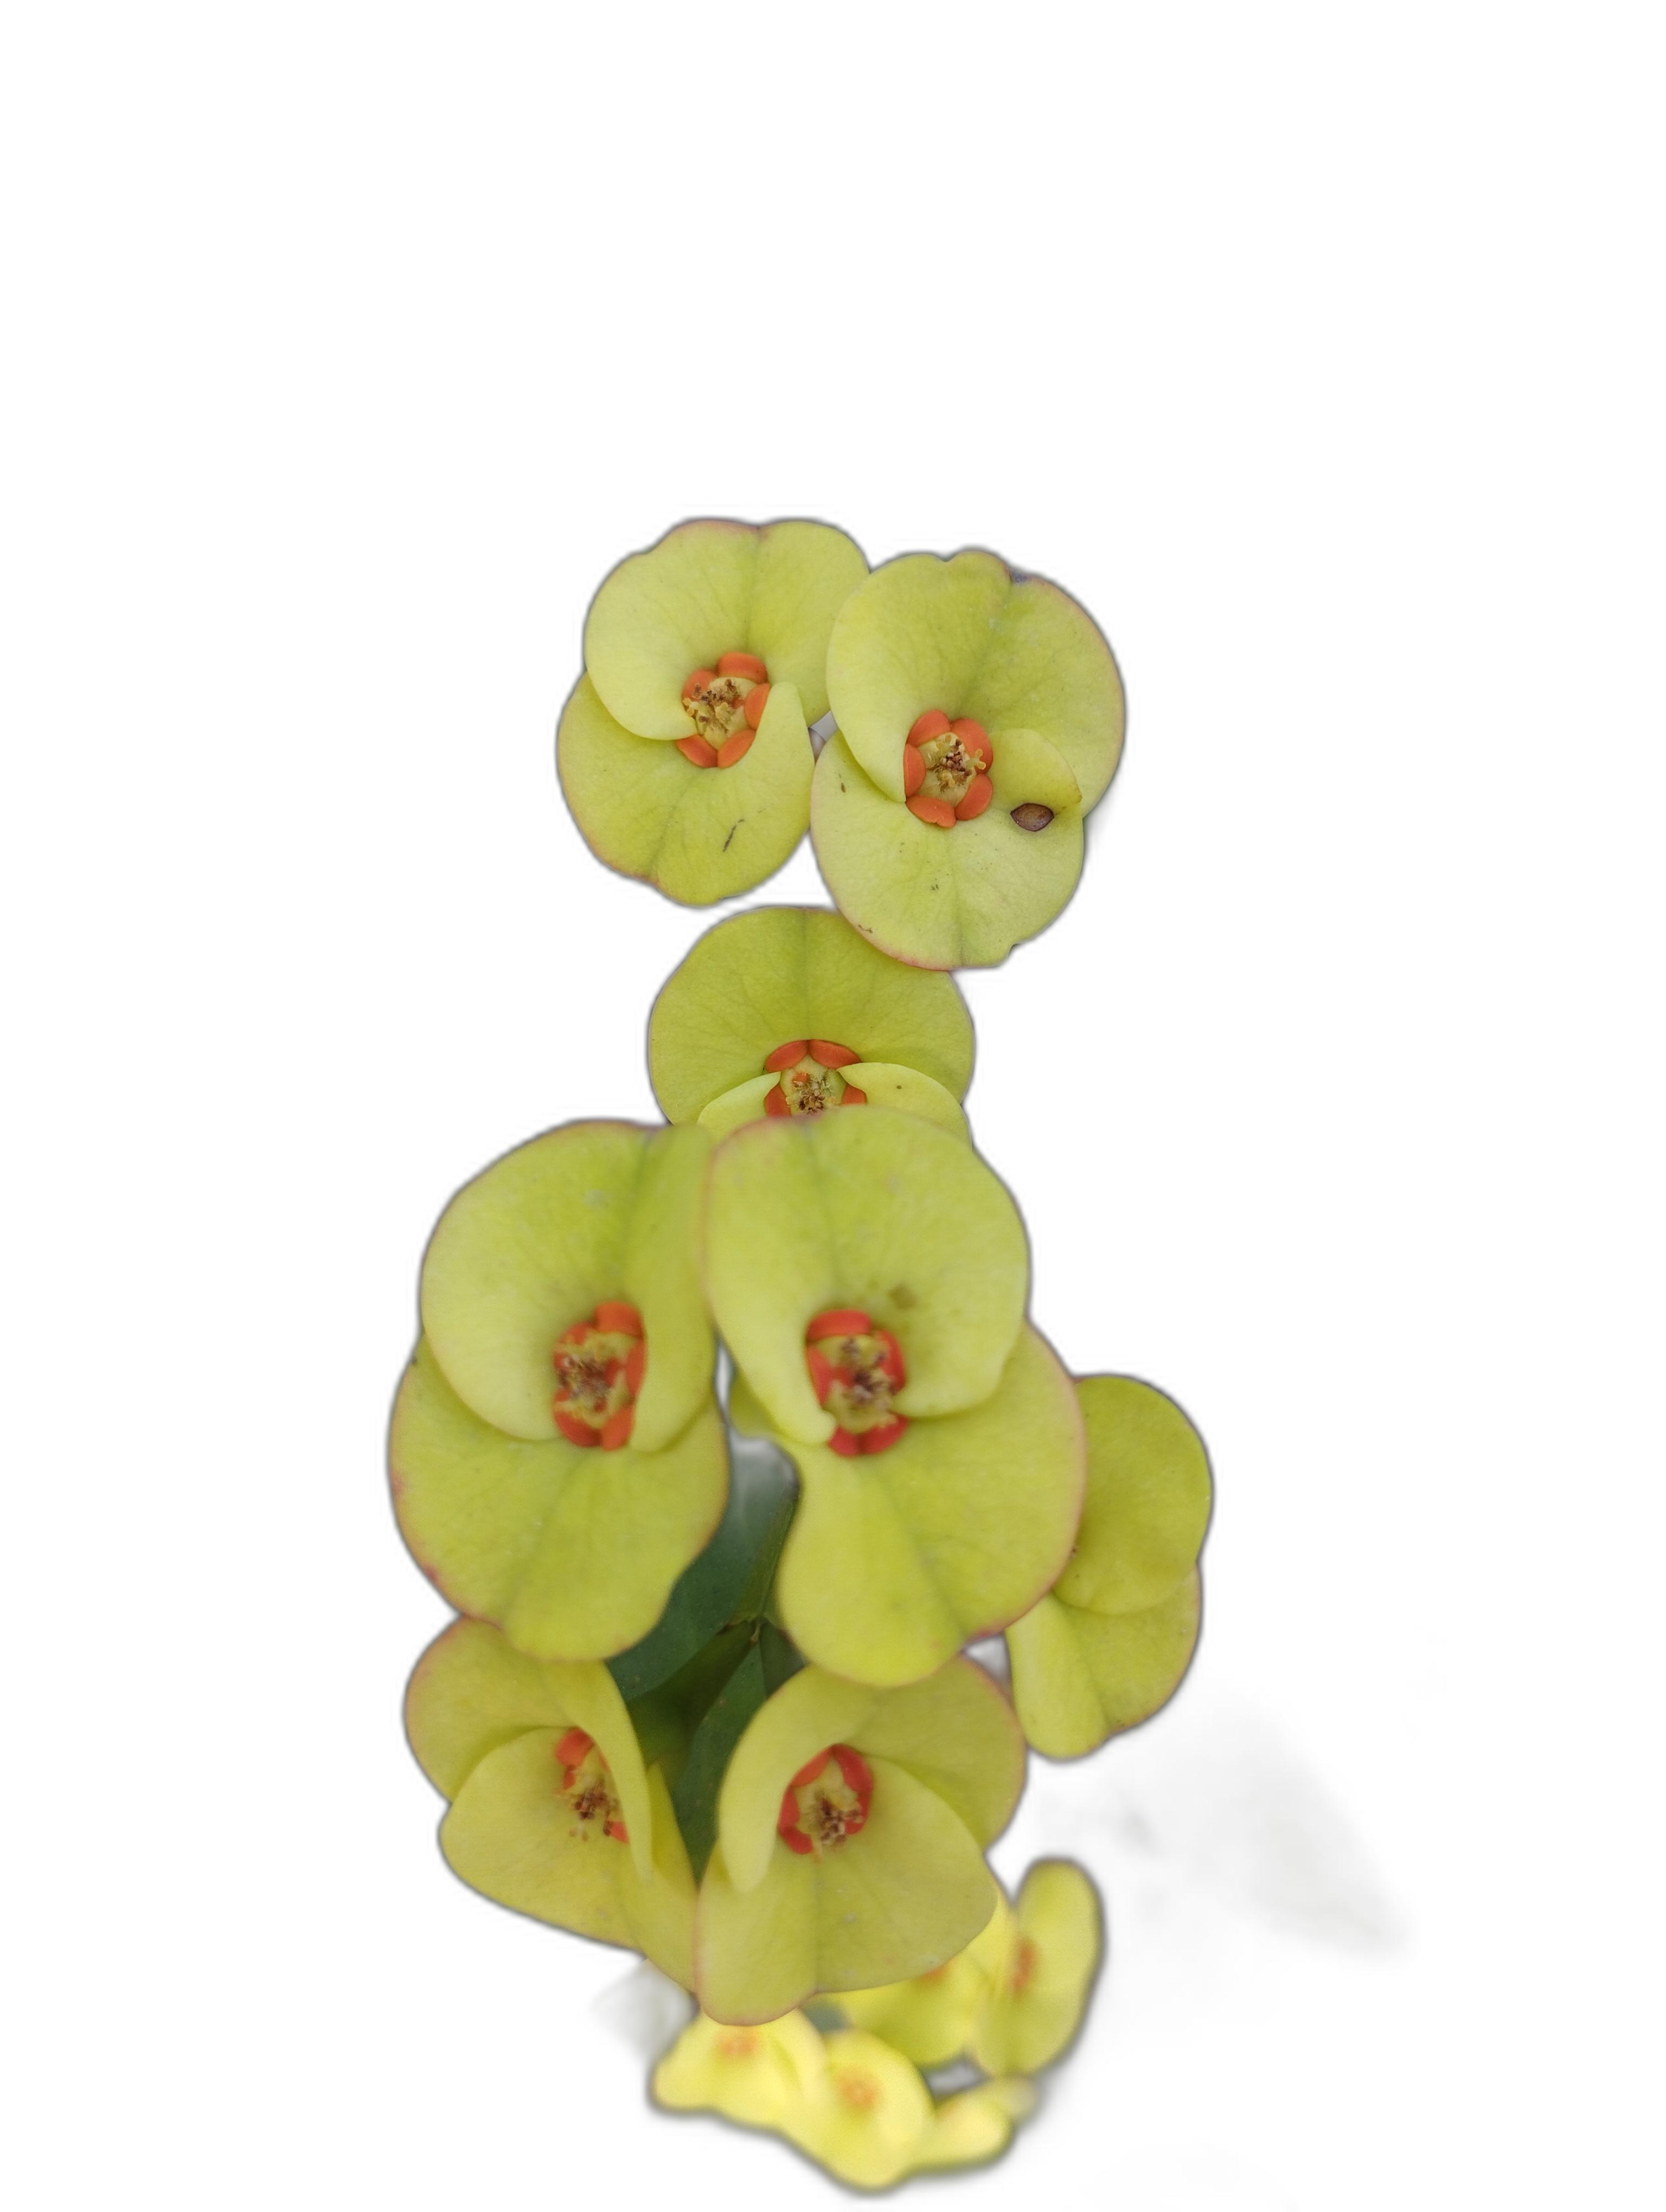
Label: Crown of thorns